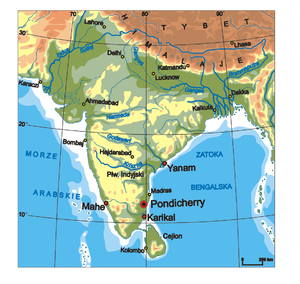
Pierre Sonnerat est un dessinateur, un naturaliste et un explorateur français, né le 18 août 1748 à Lyon et mort le 31 mars 1814 à Paris. Il est surtout connu pour ses deux récits de voyage en Asie, superbement illustrés de gravures de sa main. Son second ouvrage qui connut un immense succès, contribua à mieux faire connaître la civilisation indienne. Il est célèbre parmi les naturalistes, pour avoir donné les premières descriptions et illustrations savantes de quelques mammifères et de nombreux oiseaux et plantes d'Asie tropicale. C'était aussi un homme des Lumières, opposé à l'esclavage et désireux de diffuser les connaissances utiles au progrès matériel.